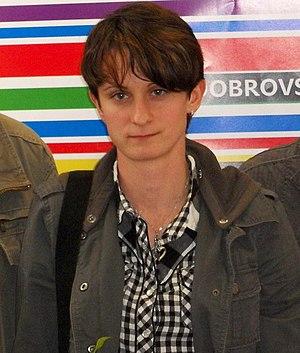
Martina Sáblíková, née le 27 mai 1987 à Nové Město na Moravě, est une patineuse de vitesse et coureuse cycliste tchèque.